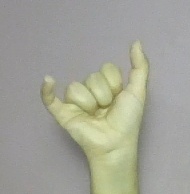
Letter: ya